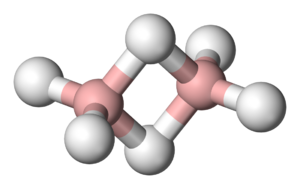
Un borane est un composé chimique constitué uniquement des éléments bore et d'hydrogène, de formule générale BₓHy. Ces composés ne se trouvent pas à l'état naturel car ils s'oxydent facilement au contact de l'air, certains d'une manière violente. Le composé le plus simple de formule BH₃ est appelé borane ; il ne peut être isolé car il n'est pas stable ; il se dimérise pour former du diborane, B₂H₆. Les boranes plus gros sont tous des agrégats de bore liés par des liaisons chimiques B-B et/ou des liaisons à trois centres et deux électrons. La structure géométrique des polyèdres de bore dépend du nombre d'atomes de bore et du nombre d'électrons de l'agrégat. L'un deux, le dodécaborane[12] est un icosaèdre, ce qui est une structure moléculaire rarissime. Sa formule est B₁₂H₁₂²⁻.